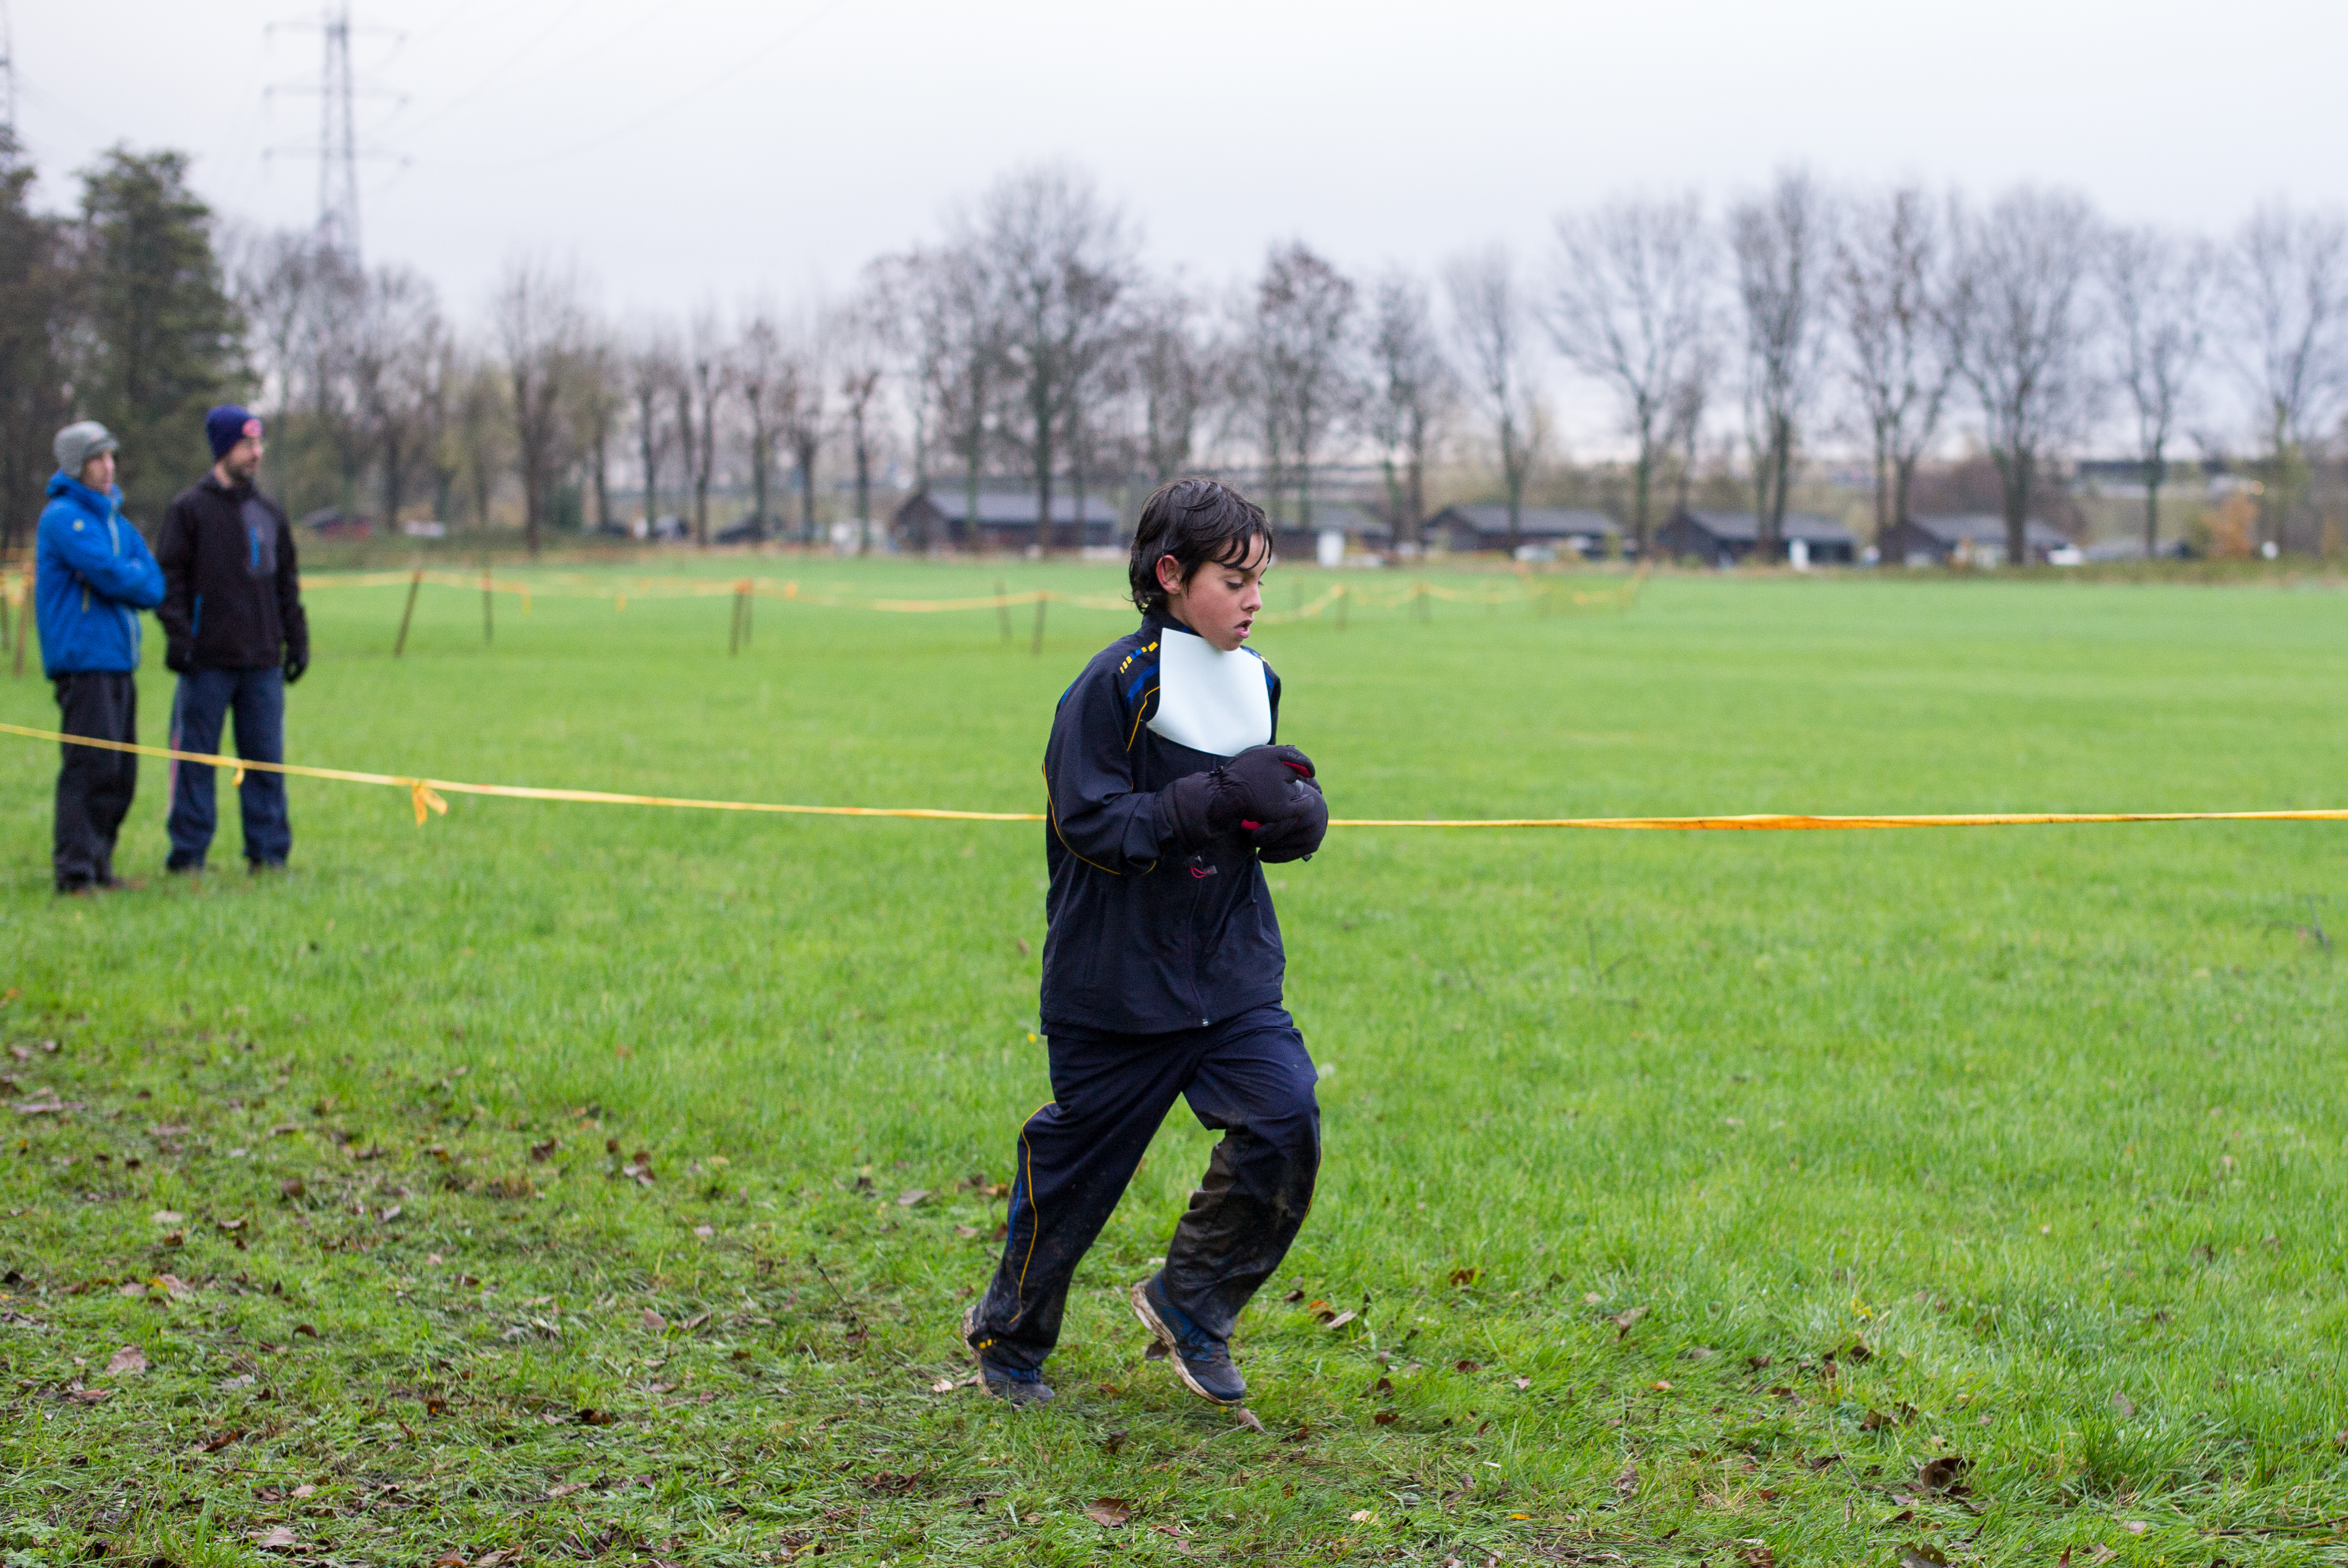
grass, lawn, sports